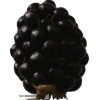
Label: blackberry